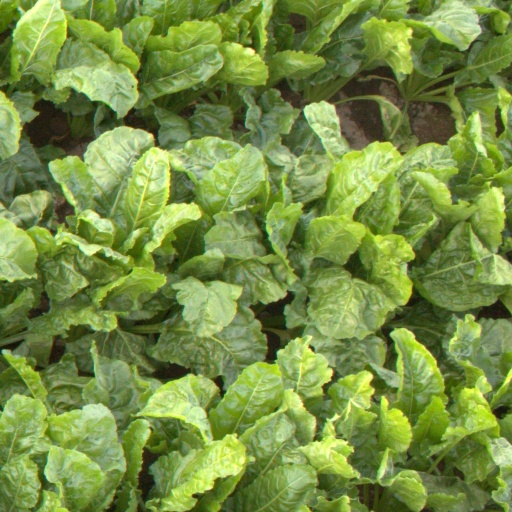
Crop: sugar beet